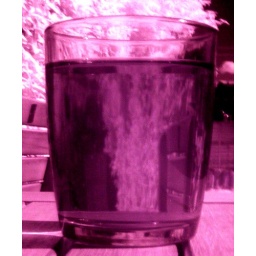
A glass of dark black `rust stripper` tells a different story in IR .......